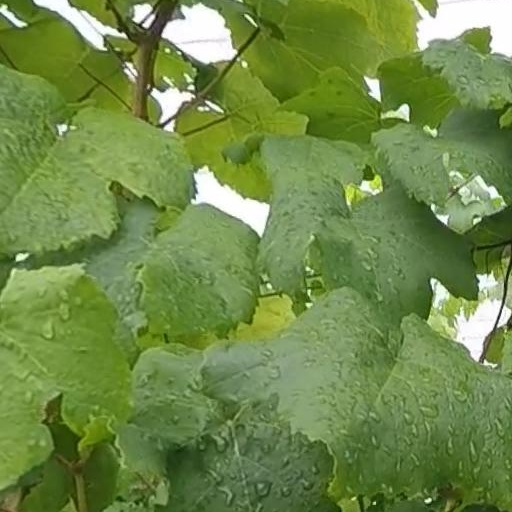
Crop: grape